Nathaniel Silsbee Jr.

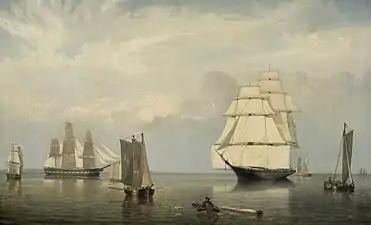
Salem Harbor oil on canvas, 1853. Museum of Fine Arts, Boston

On November 9, 1829, Silsbee married Mary Ann Cabot Devereux (1812–1889), a daughter of Humphrey Devereux and Eliza ( Dodge) Devereux, in Salem. Her brother was Adj. Gen. George Humphrey Devereux (father of Arthur F. Devereux). Together, they were the parents of: